RAF Holmsley South

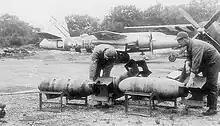
Loading 500lb bombs on to Martin B-26B-55-MA Marauder Serial 42-96213 of the 586th Bombardment Squadron. The aircraft was shot down by anti-aircraft fire on 22 March 1945.

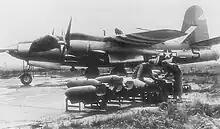
Bomb loading on to Martin B-26G-1-MA Marauder Serial 43-34194 of the 584th Bombardment Squadron at Holmsley.

Royal Air Force Holmsley South or more simply RAF Holmsley South is a former Royal Air Force station in Hampshire, England. The airfield is located approximately northeast of Christchurch, Dorset.